Fabio Capello

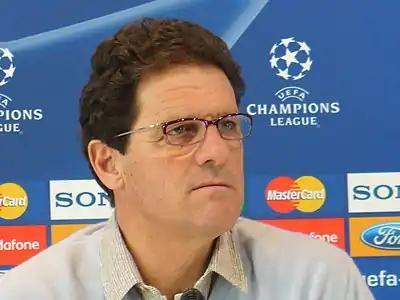
Capello during his second spell at Spanish side Real Madrid in 2007

As a guest of the SFA, Capello began coaching on a three-week visit to Scotland. He worked with Craig Brown and Andy Roxburgh in the early 1980s. Capello coached training sessions with Clyde at Shawfield in Glasgow and took charge of the Scotland youth team training in Paisley.